Francis Kirk

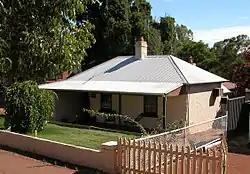
Kirk's Cottage

Thirteen allotments, S1 to S13 were marked out at the Convict Depot, and from 1852 to 1856 two-roomed brick cottages were erected. Kirk was assigned lot S12.